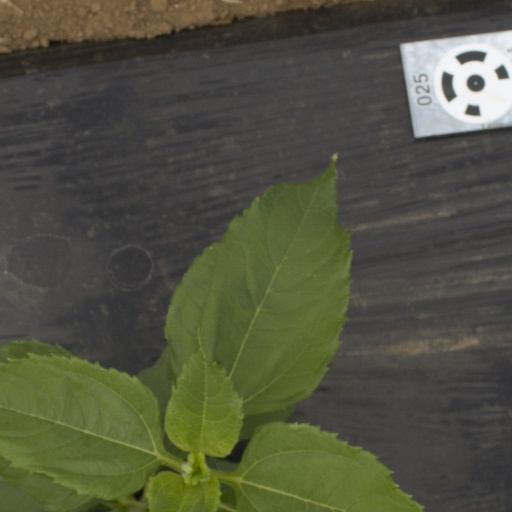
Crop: Jerusalem artichoke